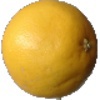
Label: Grapefruit White 1